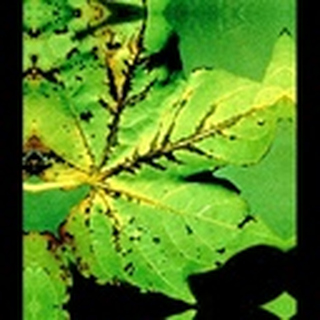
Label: cotton_bacterial_blight